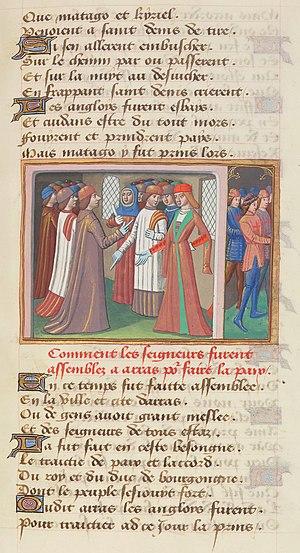
Conférences d'Arras (1435). Enluminure du manuscrit de Martial d'Auvergne, Les Vigiles de Charles VII, vers 1484, BnF, Manuscrit Français 5054, enluminure du folio 86 recto.